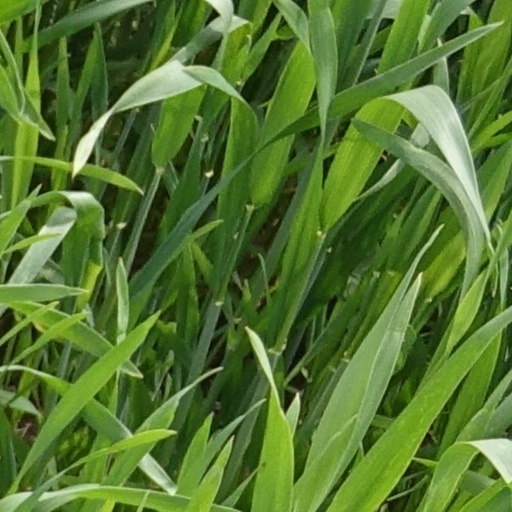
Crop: wheat